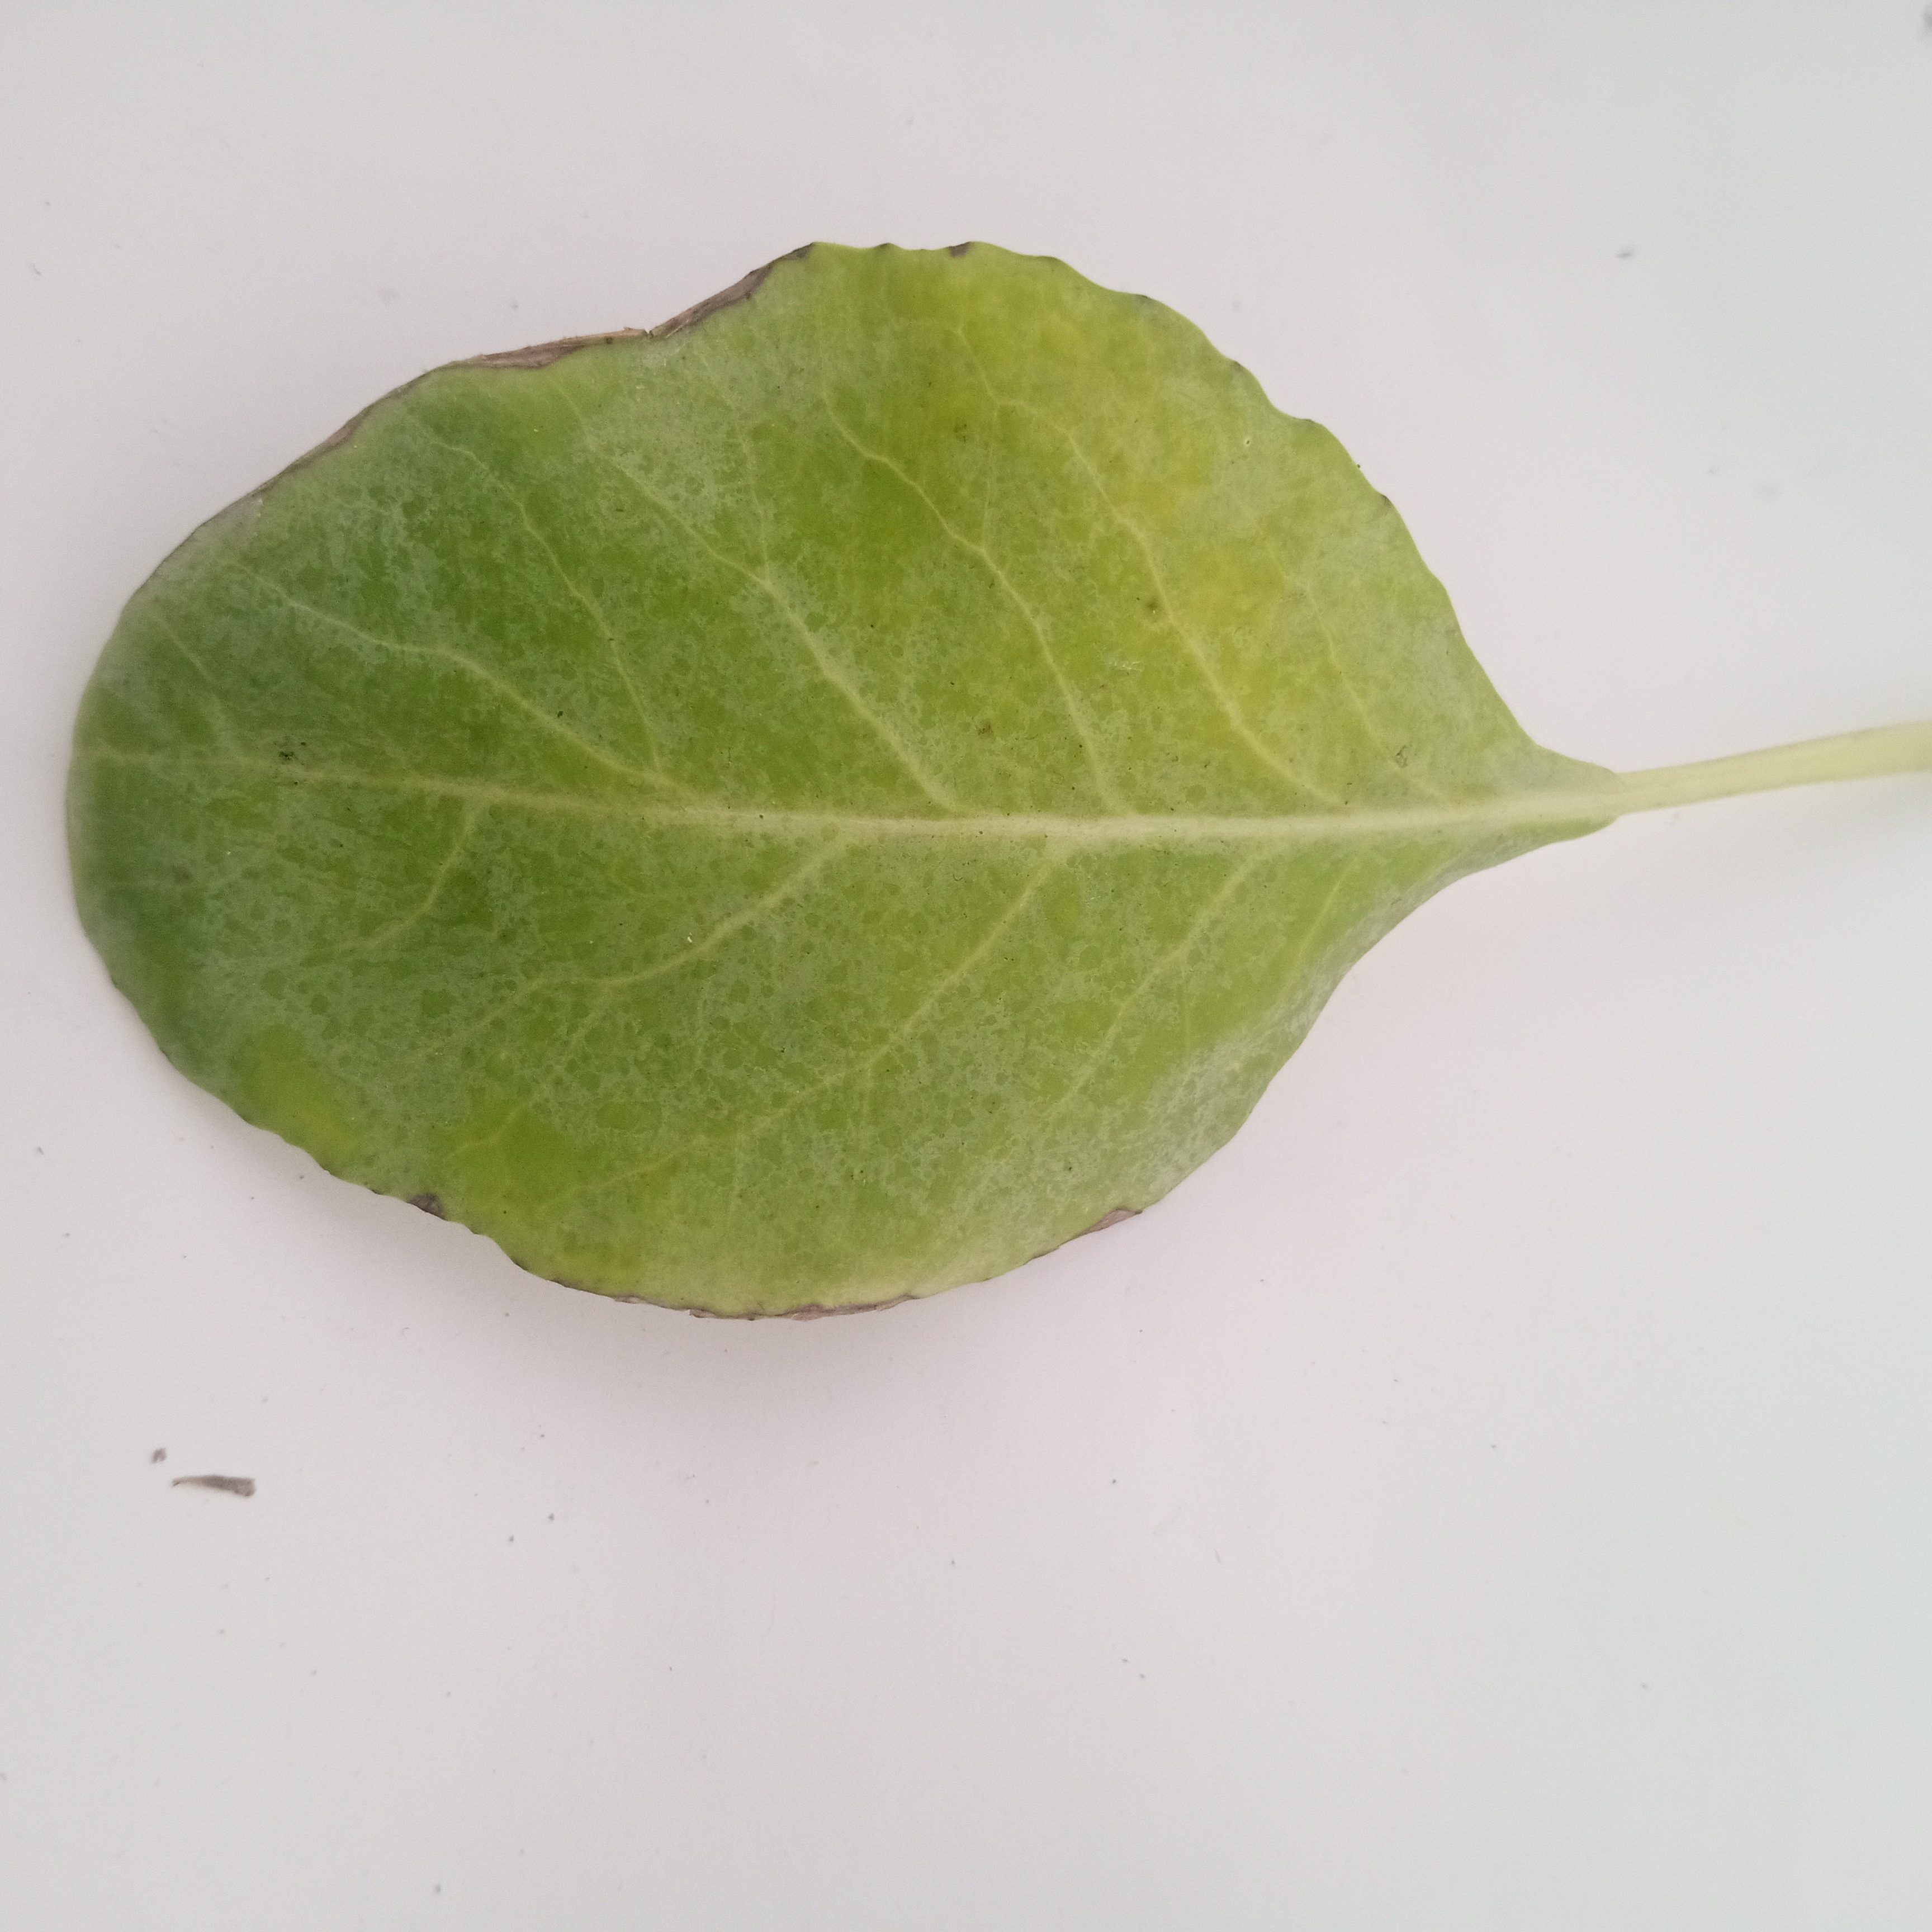
Label: Black Rot